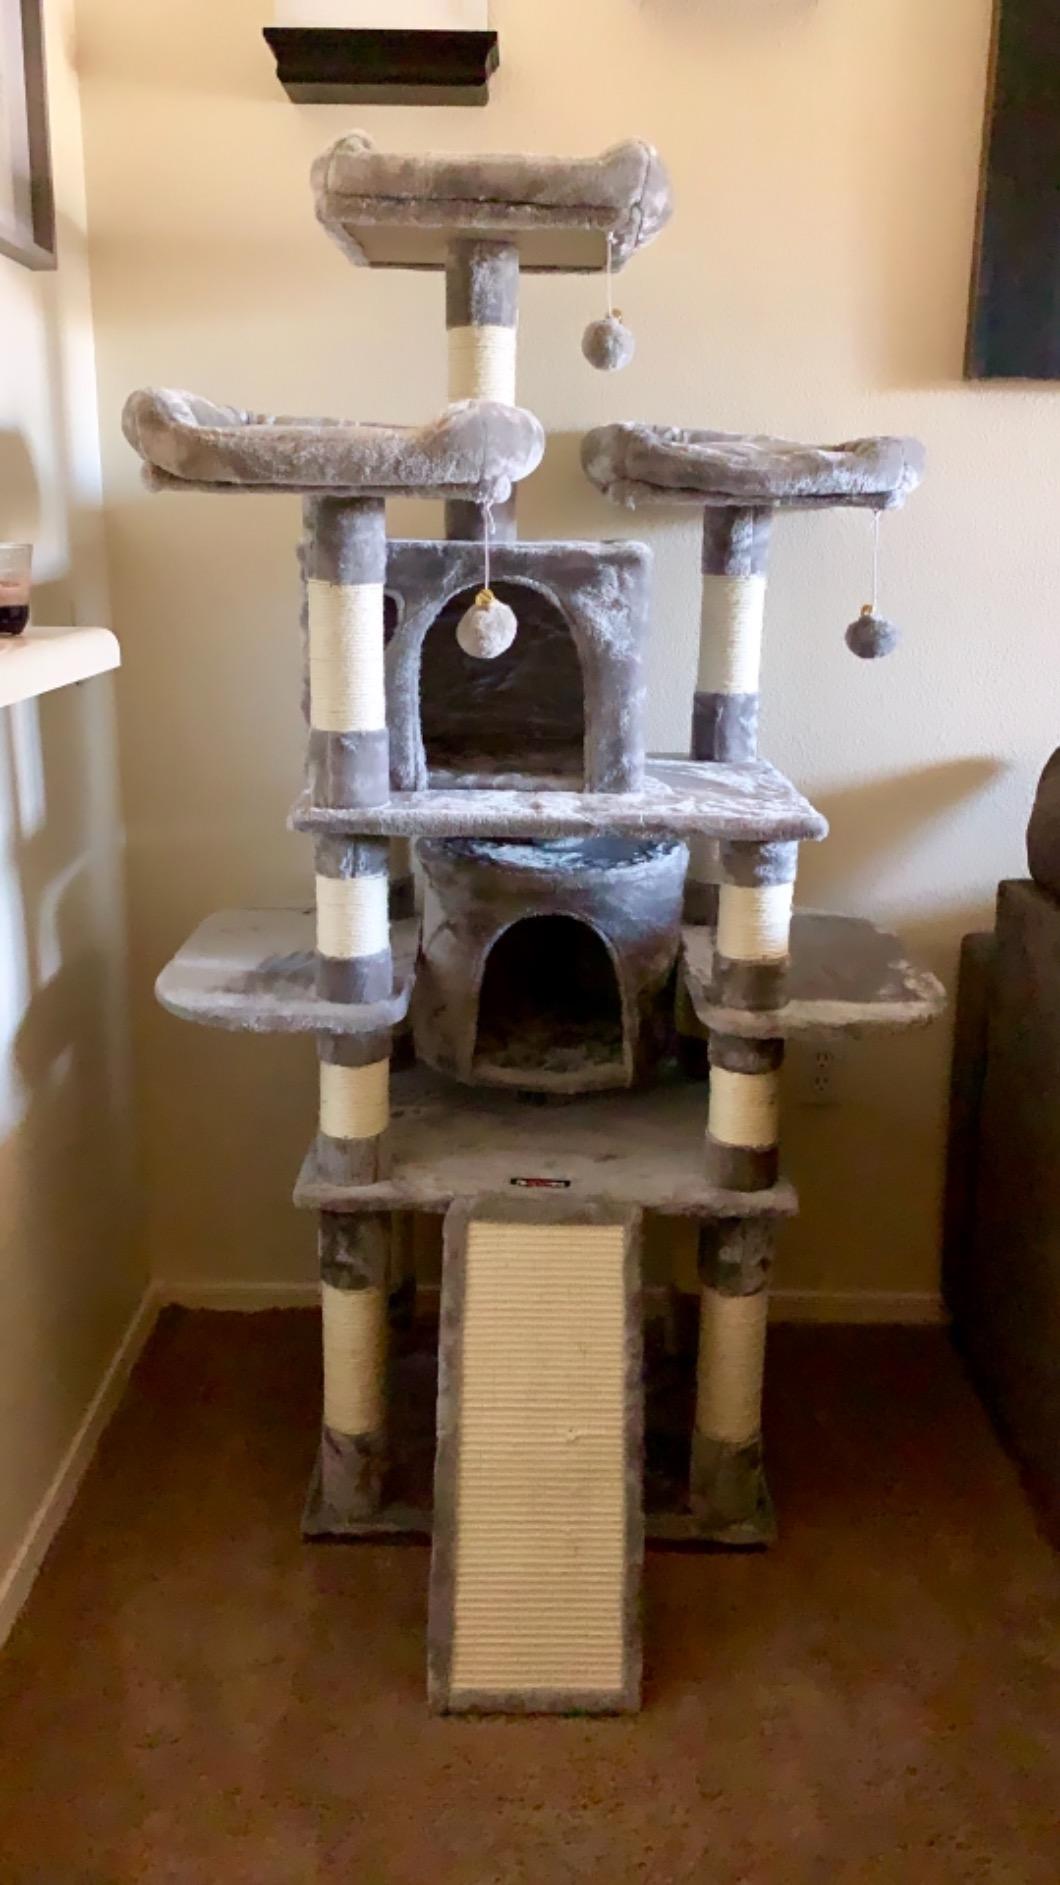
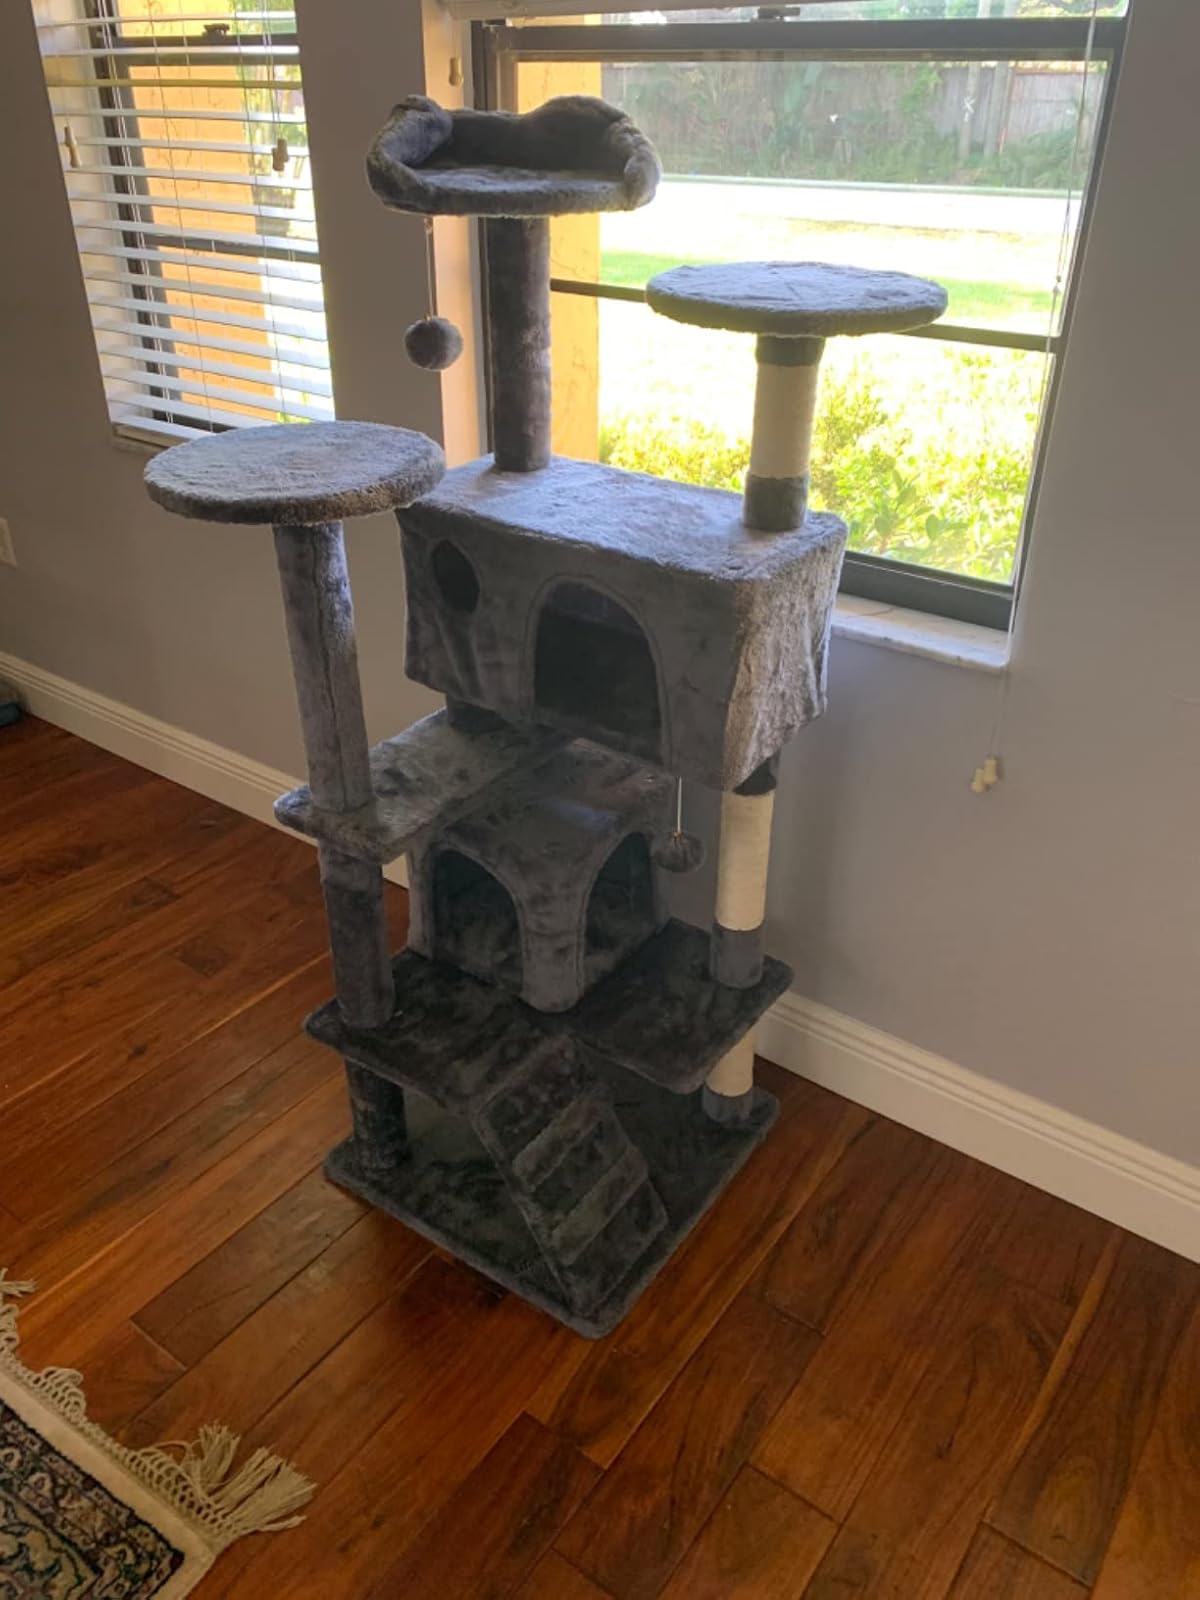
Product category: items_cat tree
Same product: no